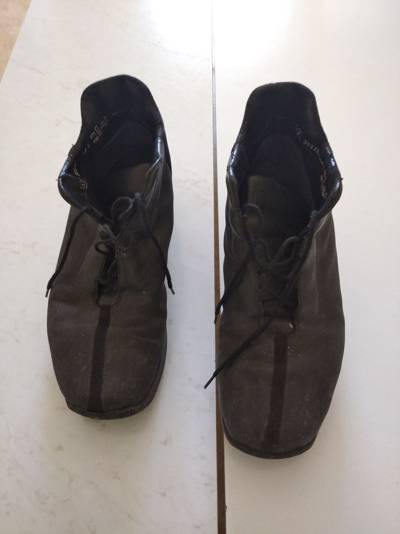
Waste category: shoes